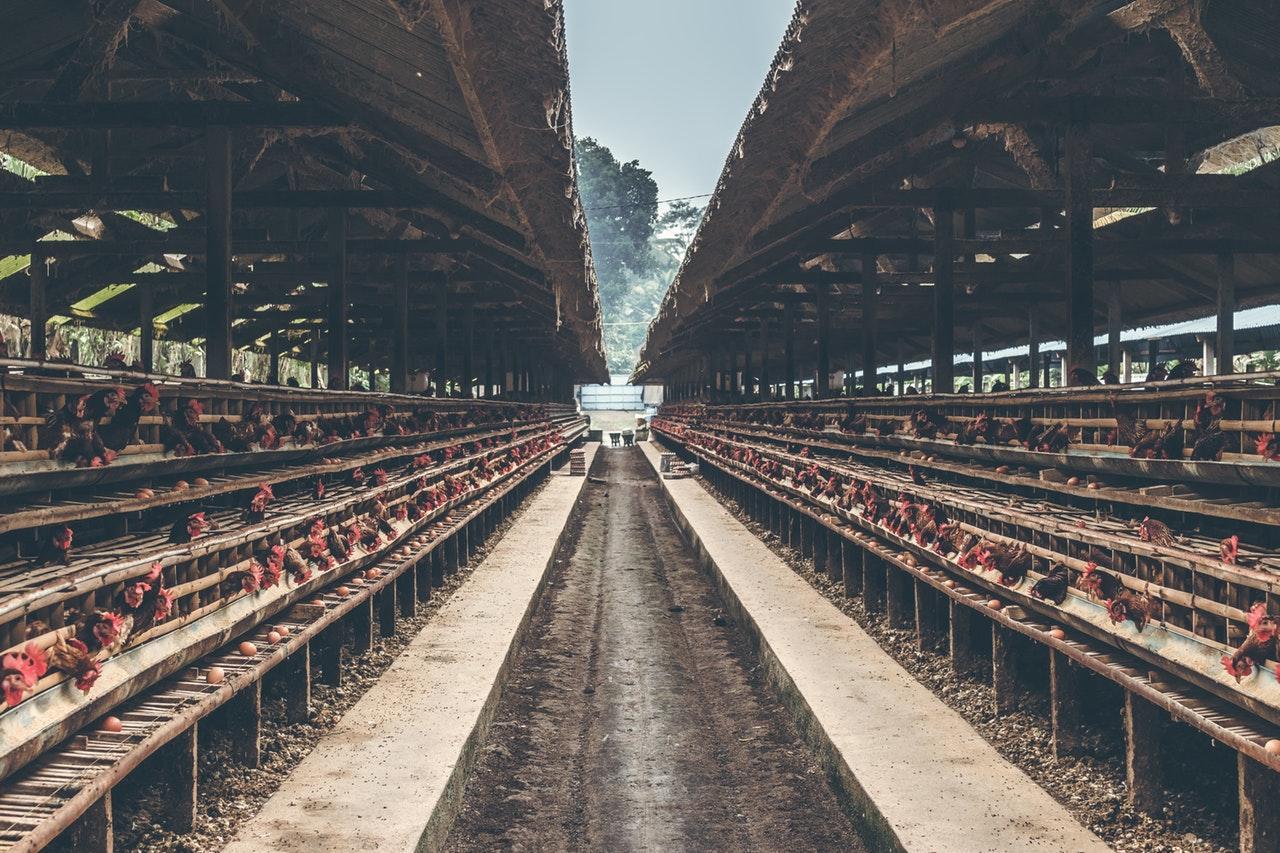
Hili ni shamba la kisasa lenye kuku wa mayai. Kuku wamepangwa kwenye mabanda ya chuma yaliyo na mistari mirefu huku wakiwa ndani ya vizimba. Mabanda ya mijengo kwa mpangilio maalum kurahisisha ulaji, maji na ukusanyaji wa mayai.Miti ya kijani inaonekana kwa umbali ikionyesha eneo la shamba liko karibu na mazingira ya asili.